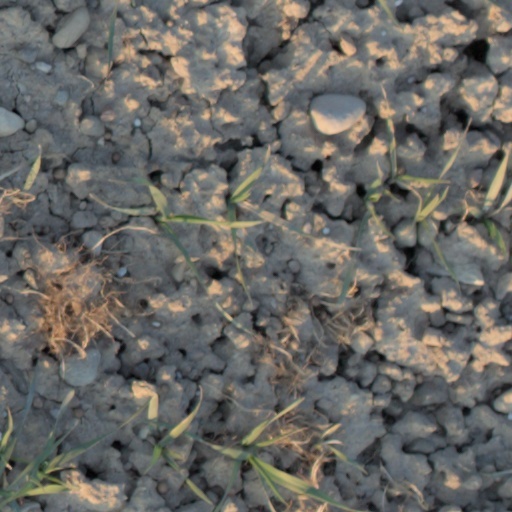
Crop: wheat